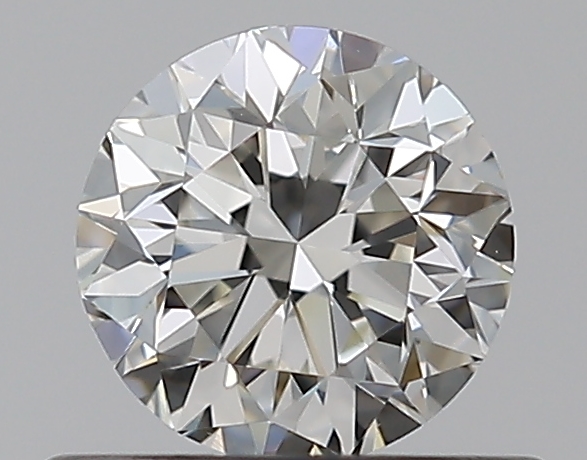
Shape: round
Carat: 0.5
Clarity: VS1
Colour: I
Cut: GD
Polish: EX
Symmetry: EX
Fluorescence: N
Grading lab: GIA
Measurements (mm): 4.87 x 4.9 x 3.25